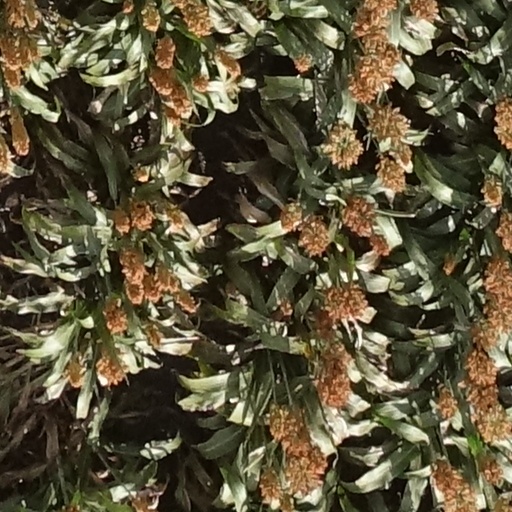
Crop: sorghum